Pagsanjan Falls stamp

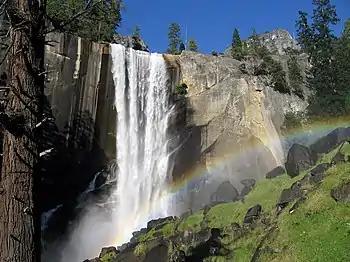
Vernal Fall

Although the inscription reads Pagsanjan Falls, the waterfall on the stamp is Vernal Fall, a waterfall in Yosemite National Park in California. The error came about because the engraver, the Bureau of Engraving and Printing, used a photograph of Vernal Fall as the basis for the image on the stamp because the wrong image had been supplied by the post office in Manila. At the time, July 1941, it was estimated that one and a half million copies had been printed even though a recall was considered. No stamp was issued with a corrected image.